McDonnell Douglas F-15E Strike Eagle

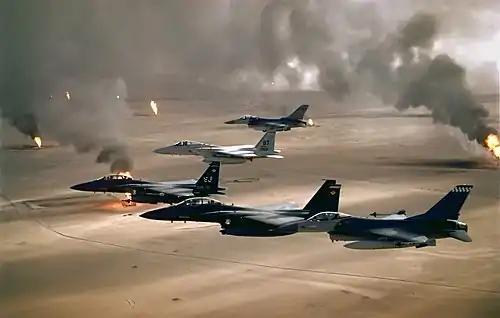
USAF F-15Es, accompanied by an F-15C and two F-16s, flying over burning Kuwaiti oil wells.

The AN/AAQ-13 navigation pod contains a terrain-following radar which allows the pilot to safely fly at a very low altitude following cues displayed on a HUD; it also can be coupled to the autopilot to provide "hands off" terrain-following capability. This pod also contains a forward-looking infrared system which is projected on the HUD, typically used during nighttime or low-visibility operations. The nav pod is installed beneath the right engine intake. The targeting pod contains a laser designator and a tracking system that mark an enemy for destruction as far away as 10 mi (16 km). Once tracking has started, targeting information is automatically handed off to infrared homing air-to-surface missiles or laser-guided bombs. The targeting pod is mounted beneath the left engine intake; configurations may be either the AN/AAQ-14, AN/AAQ-28(V) Litening, or the AN/AAQ-33 Sniper.